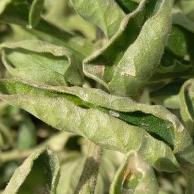
Crop: Tomato
Condition: virosis-d